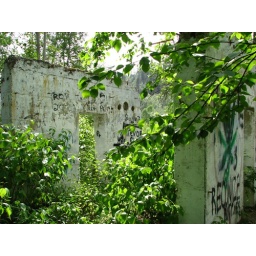
This is part of the remains of an old coker oven of the Athabasca Oil Sands plant near the Horse River